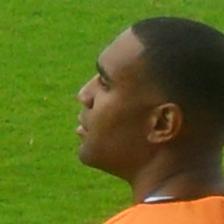
Age: 31